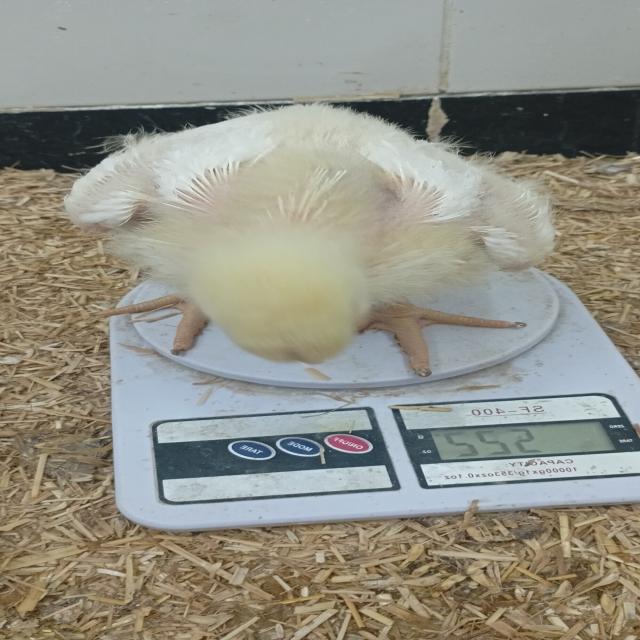
Weight: 522 g